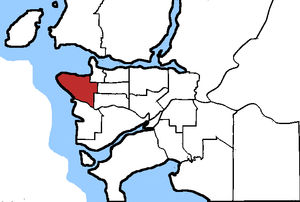
Vancouver Quadra est une circonscription électorale fédérale canadienne de la Colombie-Britannique.